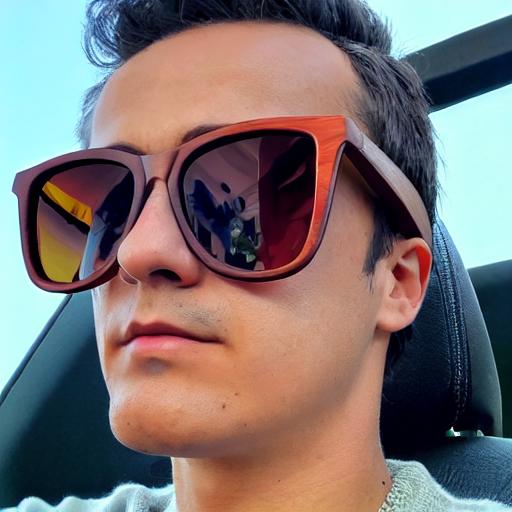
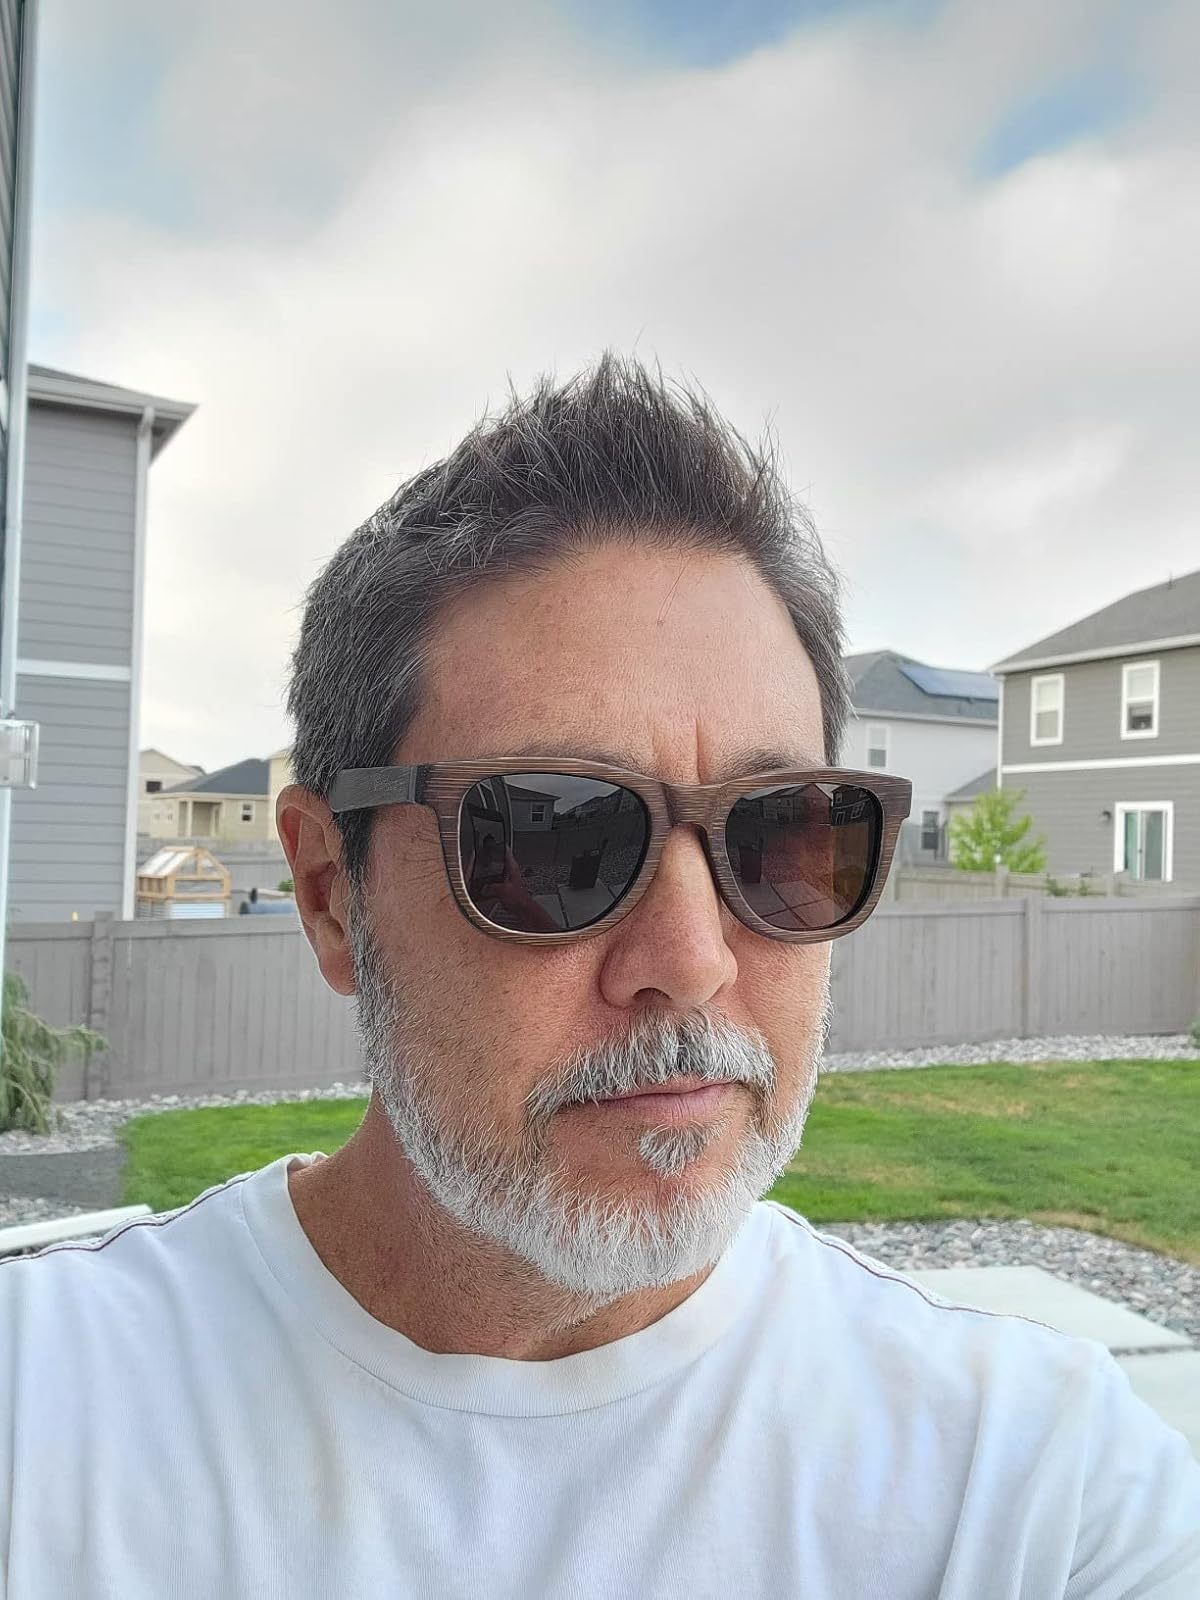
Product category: accessories_sunglasses
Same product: no